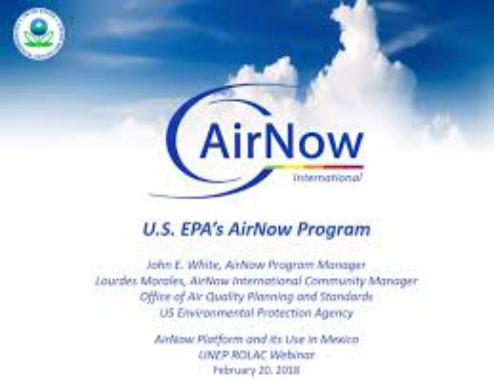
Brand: AirNow
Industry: Others